Château de Louvignies

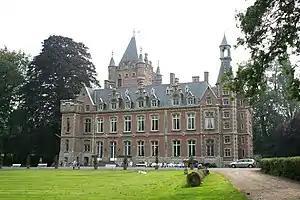
Château de Louvignies

Château de Louvignies is a castle located 6 kilometers from Soignies, in Hainaut Province of Belgium. It was designated as the seat of a lordship in 1389 and was acquired in 1716 by the Governor of Charleroi, Rodrigo de Peralta, who built a castle surrounded by a moat. In 1767, the structure was modernized with a basement addition, a tower and a ground floor stuccoed room decorated to 18th-century tastes. In 1798, through marriage, the castle became the stronghold of the .